Citroën C4

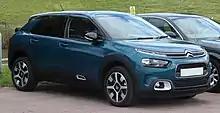
Citroën C4 Cactus

The electric drive version, named the ë-C4, features a electric motor and a 50 kWh battery, capable of of range under the WLTP test.